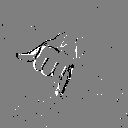
ASL letter: j